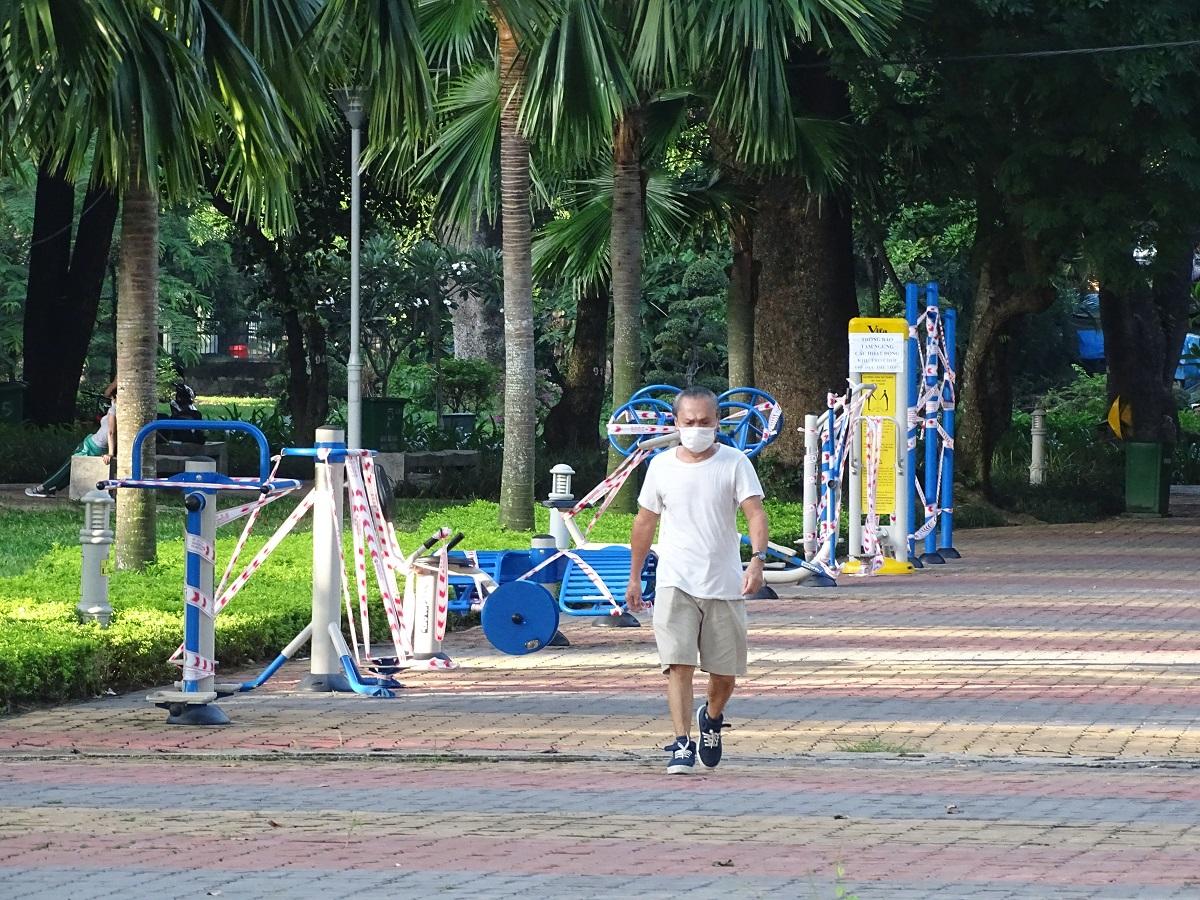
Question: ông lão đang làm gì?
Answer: đang đi bộ